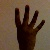
The image shows a hand gesture representing the number 4 in Indian Sign Language.